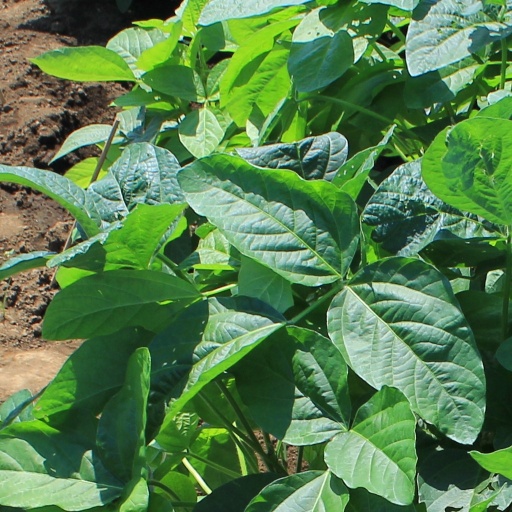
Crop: soybean